Janet Jackson's Rhythm Nation 1814

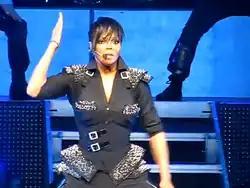
Jackson performing the album's title track, "Rhythm Nation", during her 2011 Number Ones, Up Close and Personal tour.

"Rhythm Nation 1814" produced a record-setting seven top five hit singles on the "Billboard" Hot 100. With lead single "Miss You Much", along with "Escapade", "Black Cat" and the album's final single "Love Will Never Do (Without You)", it also yielded four number one hits. "Miss You Much" topped the chart for four weeks. It also topped the Hot Dance Club Songs and Hot R&B/Hip-Hop Songs charts. The single was certified platinum by the RIAA. It also reached number two in Canada and New Zealand, one in Japanese airplay and South Africa, twelve in Australia, the top fifteen in Belgium and the Netherlands, the top twenty in Germany, Sweden, and Switzerland, and twenty-two on the United Kingdom singles chart, as well as charting in Brazil. According to "Radio & Records", "Miss You Much" was the biggest airplay hit of the year. It sold over four million copies worldwide, and became the year's second-best selling single behind Phil Collins's "Another Day in Paradise".